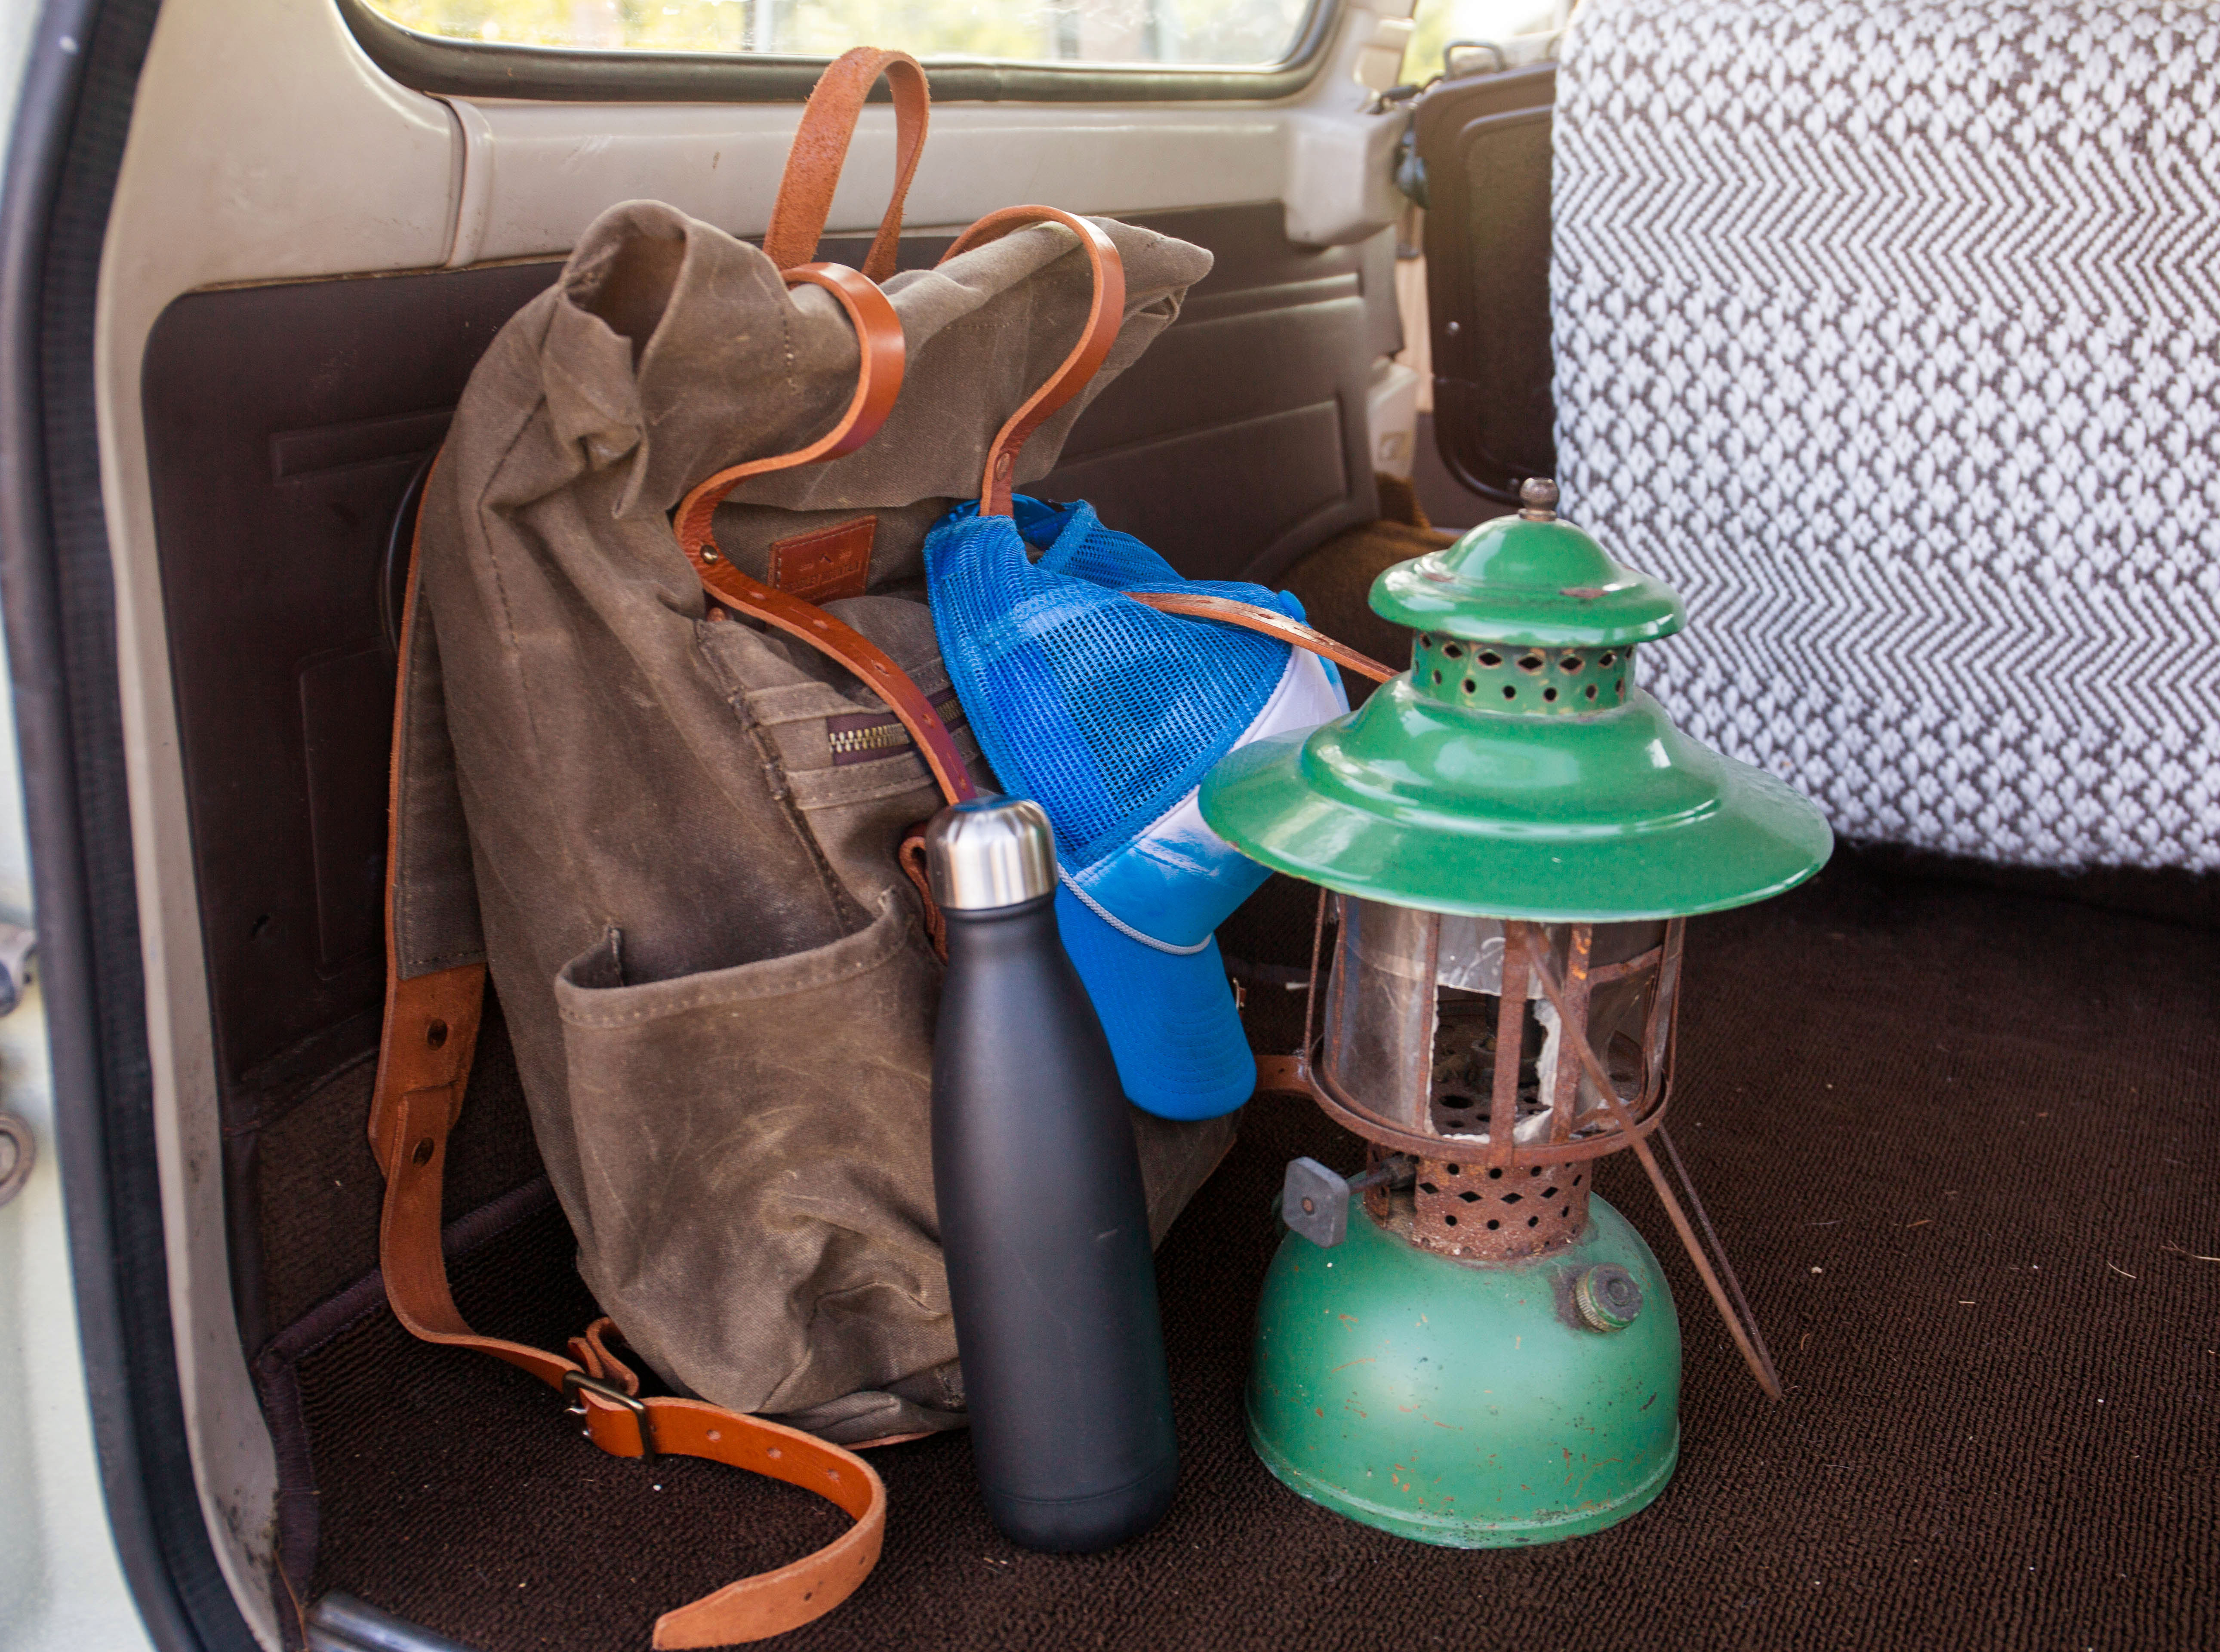
motor vehicle, gas, helmet, vehicle door, lamp, wood, trunk, personal protective equipment, bag, kettle, lantern, water bottle, auto part, machine, plastic, family car, car seat, room, home accessories, kitchen appliance, lampshade, lighting accessory, audio equipment, automotive exterior, Luggage and bags, wire, antique, car seat cover, interior design